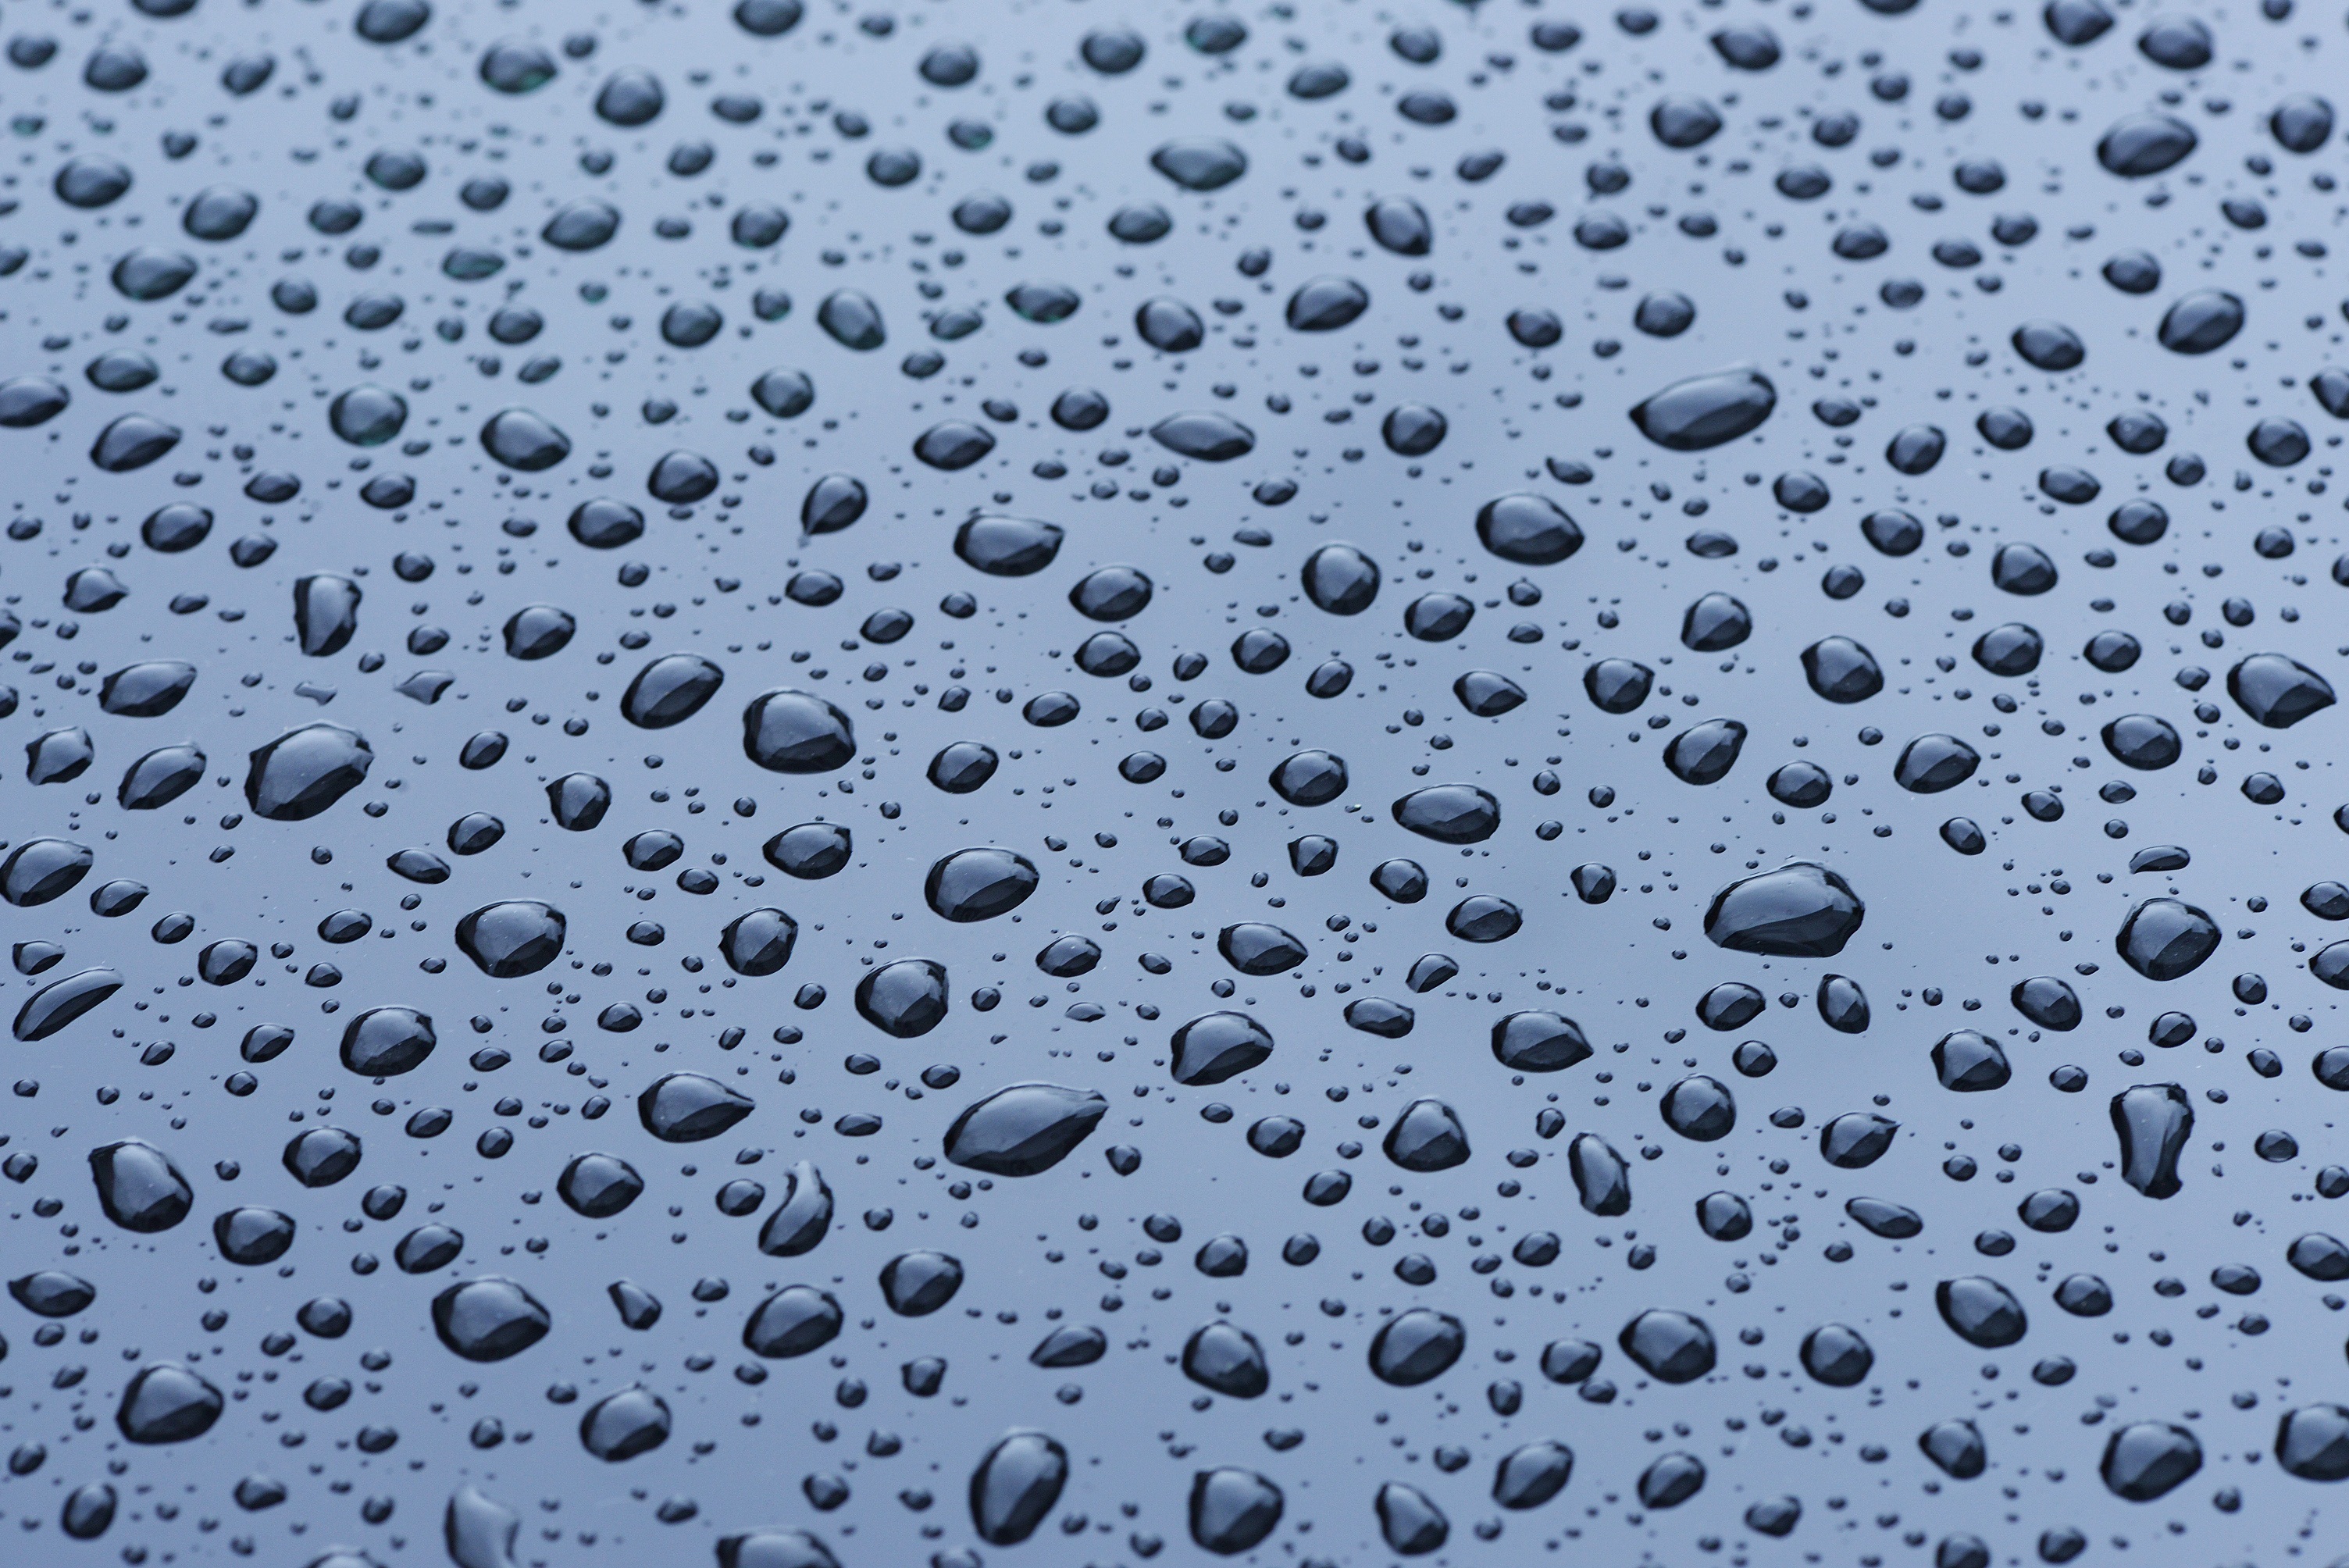
water, snow, drop, frost, wet, ice, pattern, weather, paint, monochrome, material, circle, surface, drop of water, freezing, run off